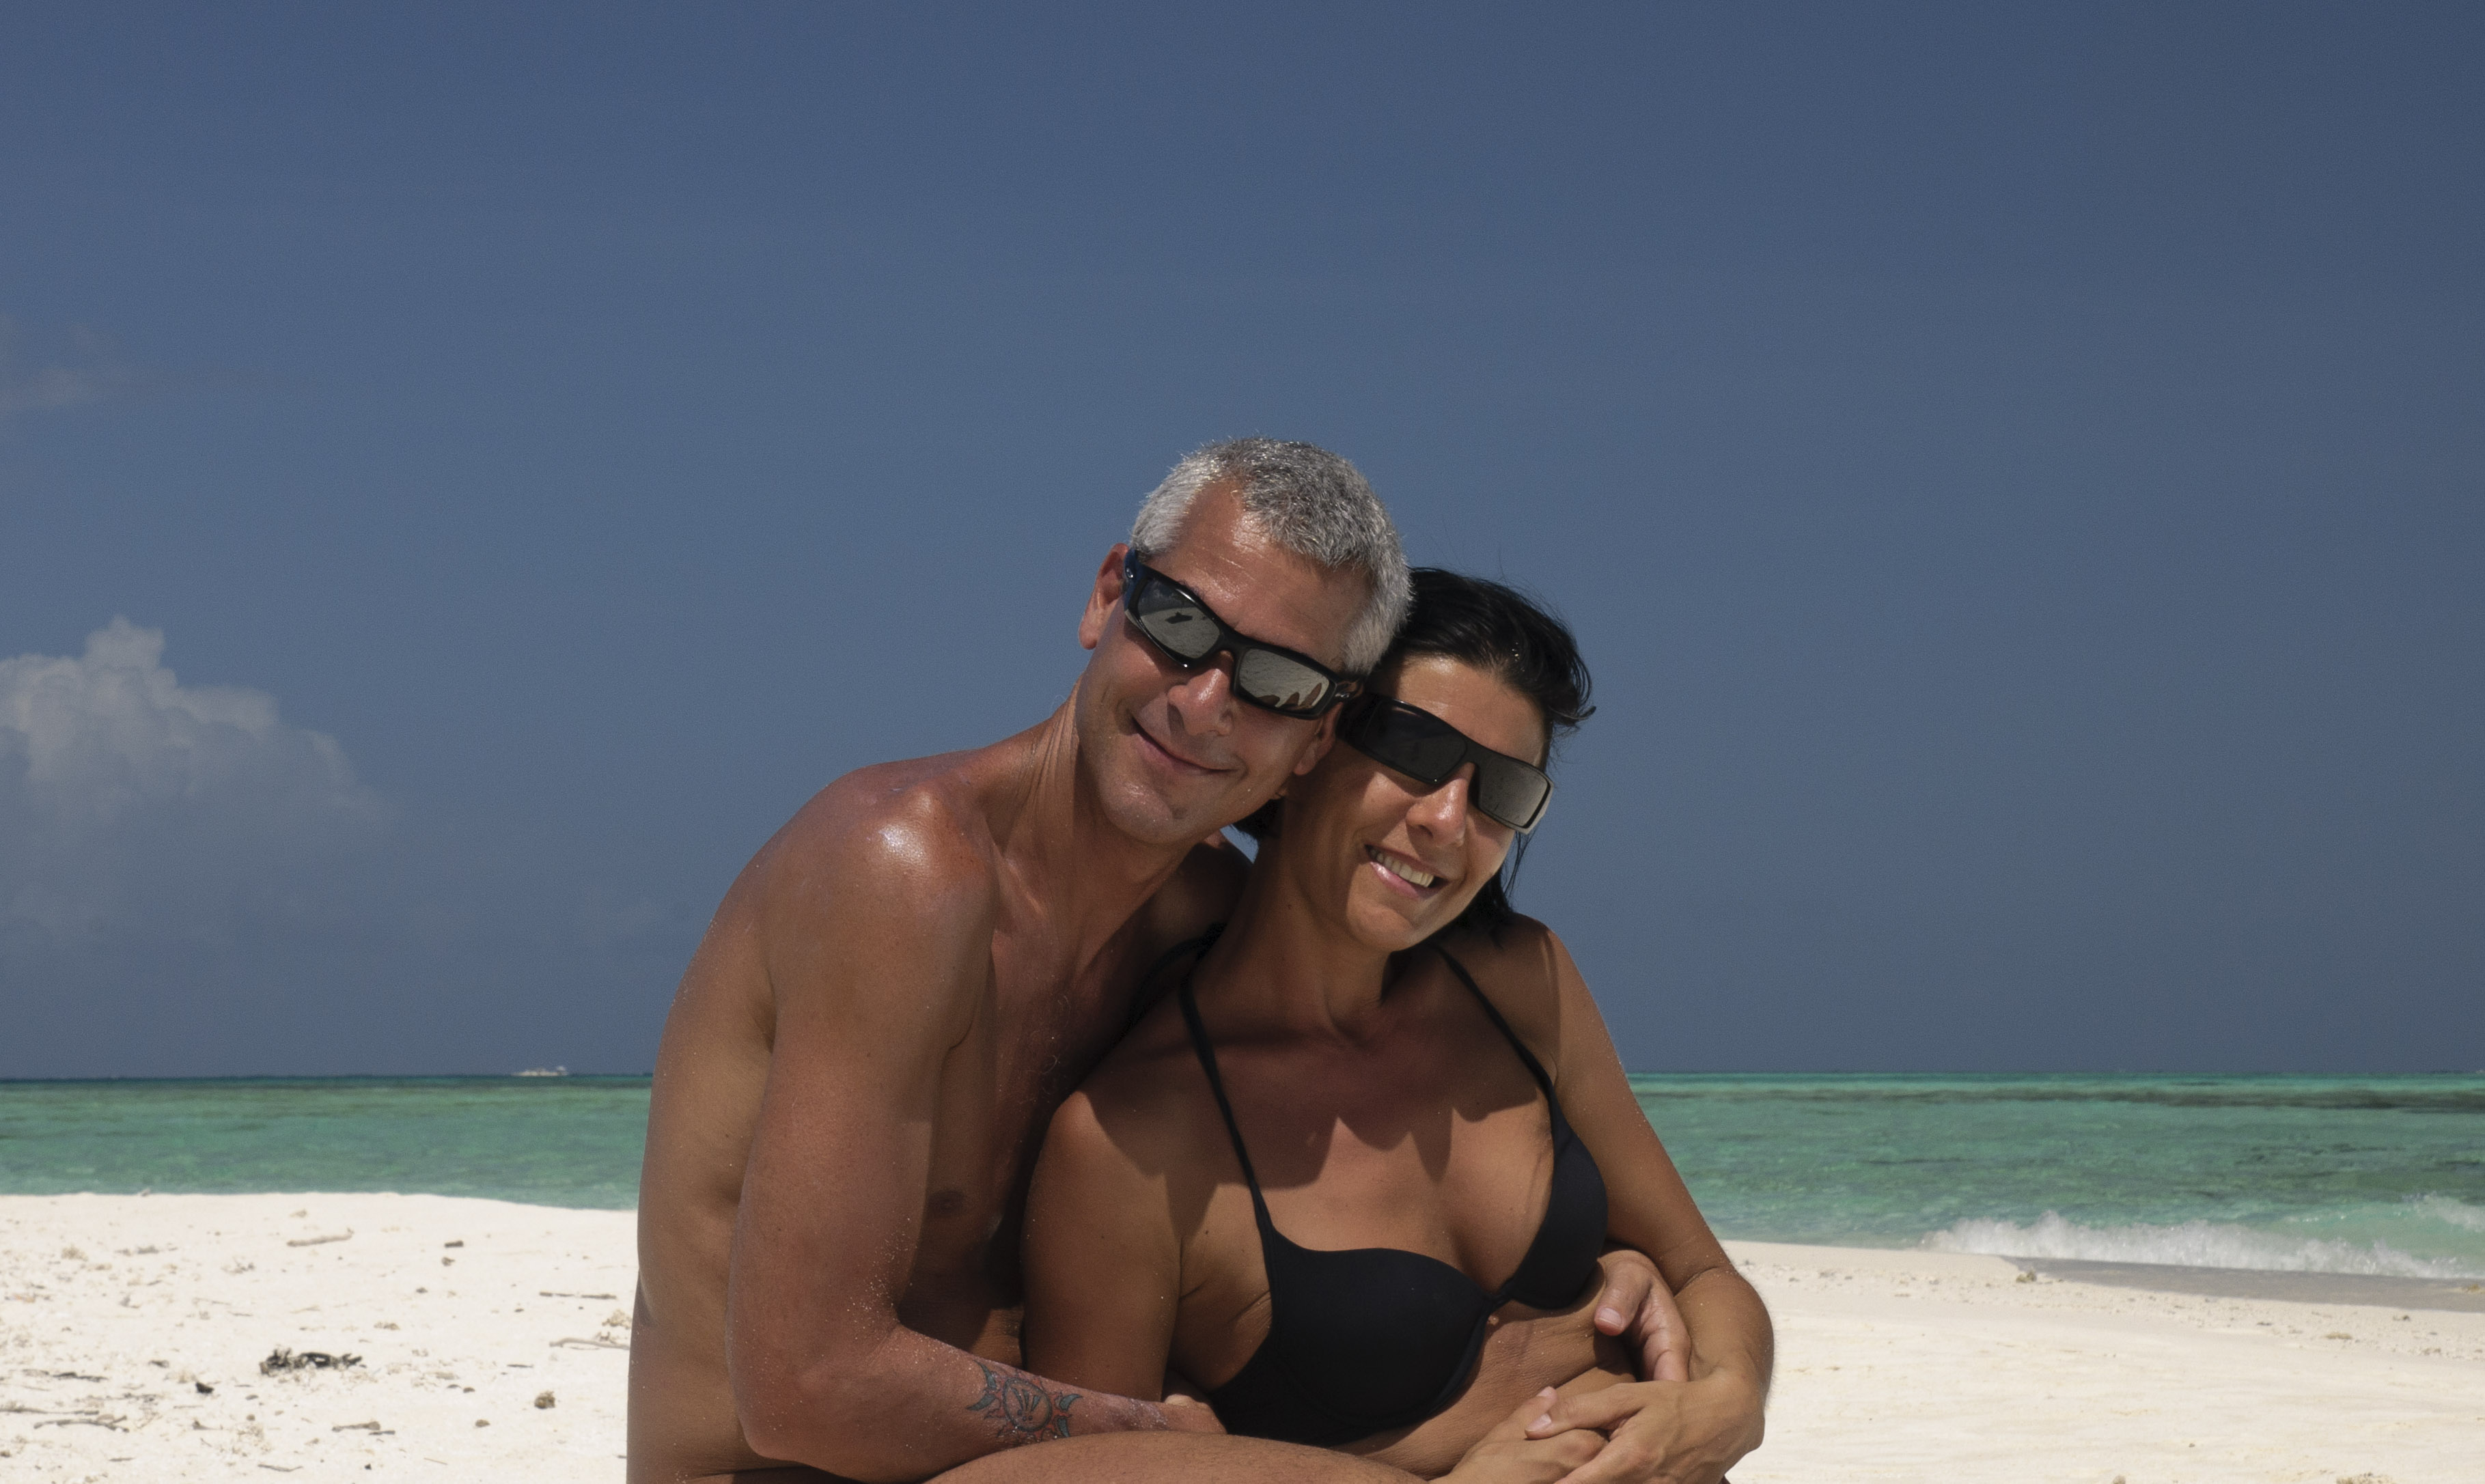
man, beach, sea, person, vacation, male, model, nikon, muscle, venezuela, d300, losroques, photo shoot, barechestedness, sun tanning